ActionShot

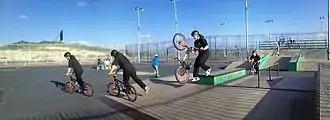
ActionShot photograph of a bicycle rider.

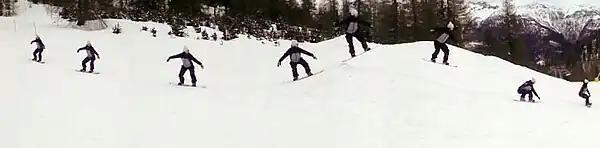
ActionShot photograph of a snowboarder.

ActionShot is a method of capturing an object in action and displaying it in a single image with multiple sequential appearances of the object.